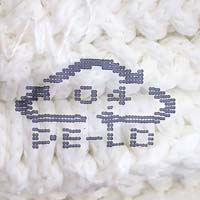
Plastic recycling code class: 4_low_density_polyethylene_PE-LD